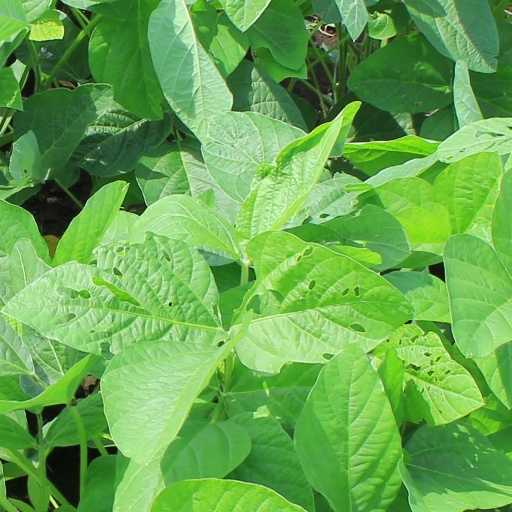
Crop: soybean